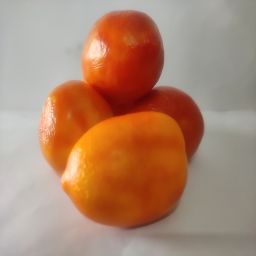
Crop: Tomato
Quality: Ripe